Devakanya

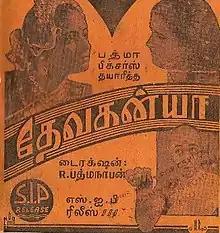
poster

Devakanya is a 1943 Indian Tamil language Hindu mythological film directed by R. Padmanaban. The film stars C. Honnappa Bhagavathar and U. R. Jeevarathnam.